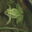
Label: frog